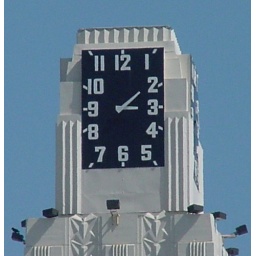
I just like this cool looking clock on top of a building in Santa Monica, CA.